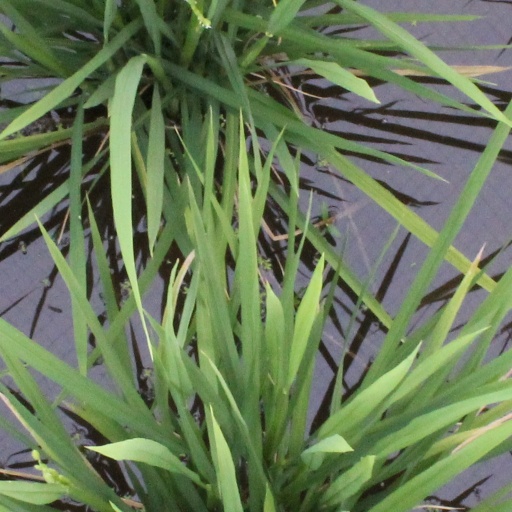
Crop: rice